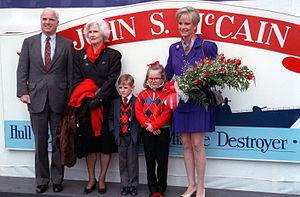
John Sidney McCain III, né le 29 août 1936 sur la base militaire américaine de Coco Solo et mort le 25 août 2018 à Cornville, est un vétéran de la guerre du Viêt Nam et homme politique américain. Il est sénateur pour l'Arizona au Congrès des États-Unis de 1987 à sa mort et candidat républicain à l'élection présidentielle de 2008.